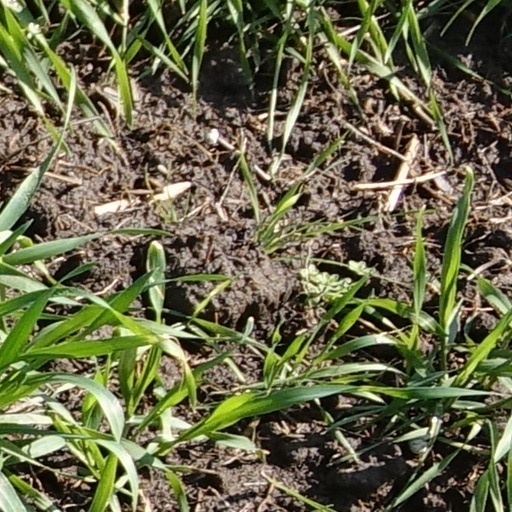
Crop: wheat